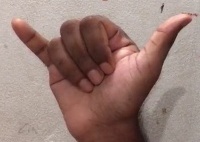
ASL sign: Y